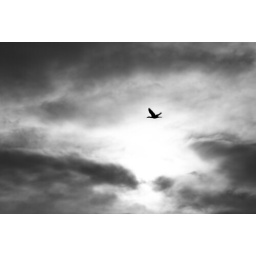
Cormorant in Norfolk flying across a cloudy sky. Edits - Grayscaled from colour image and adjusted shadings of clouds